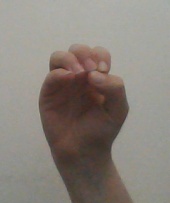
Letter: ha